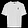
Label: T - shirt / top